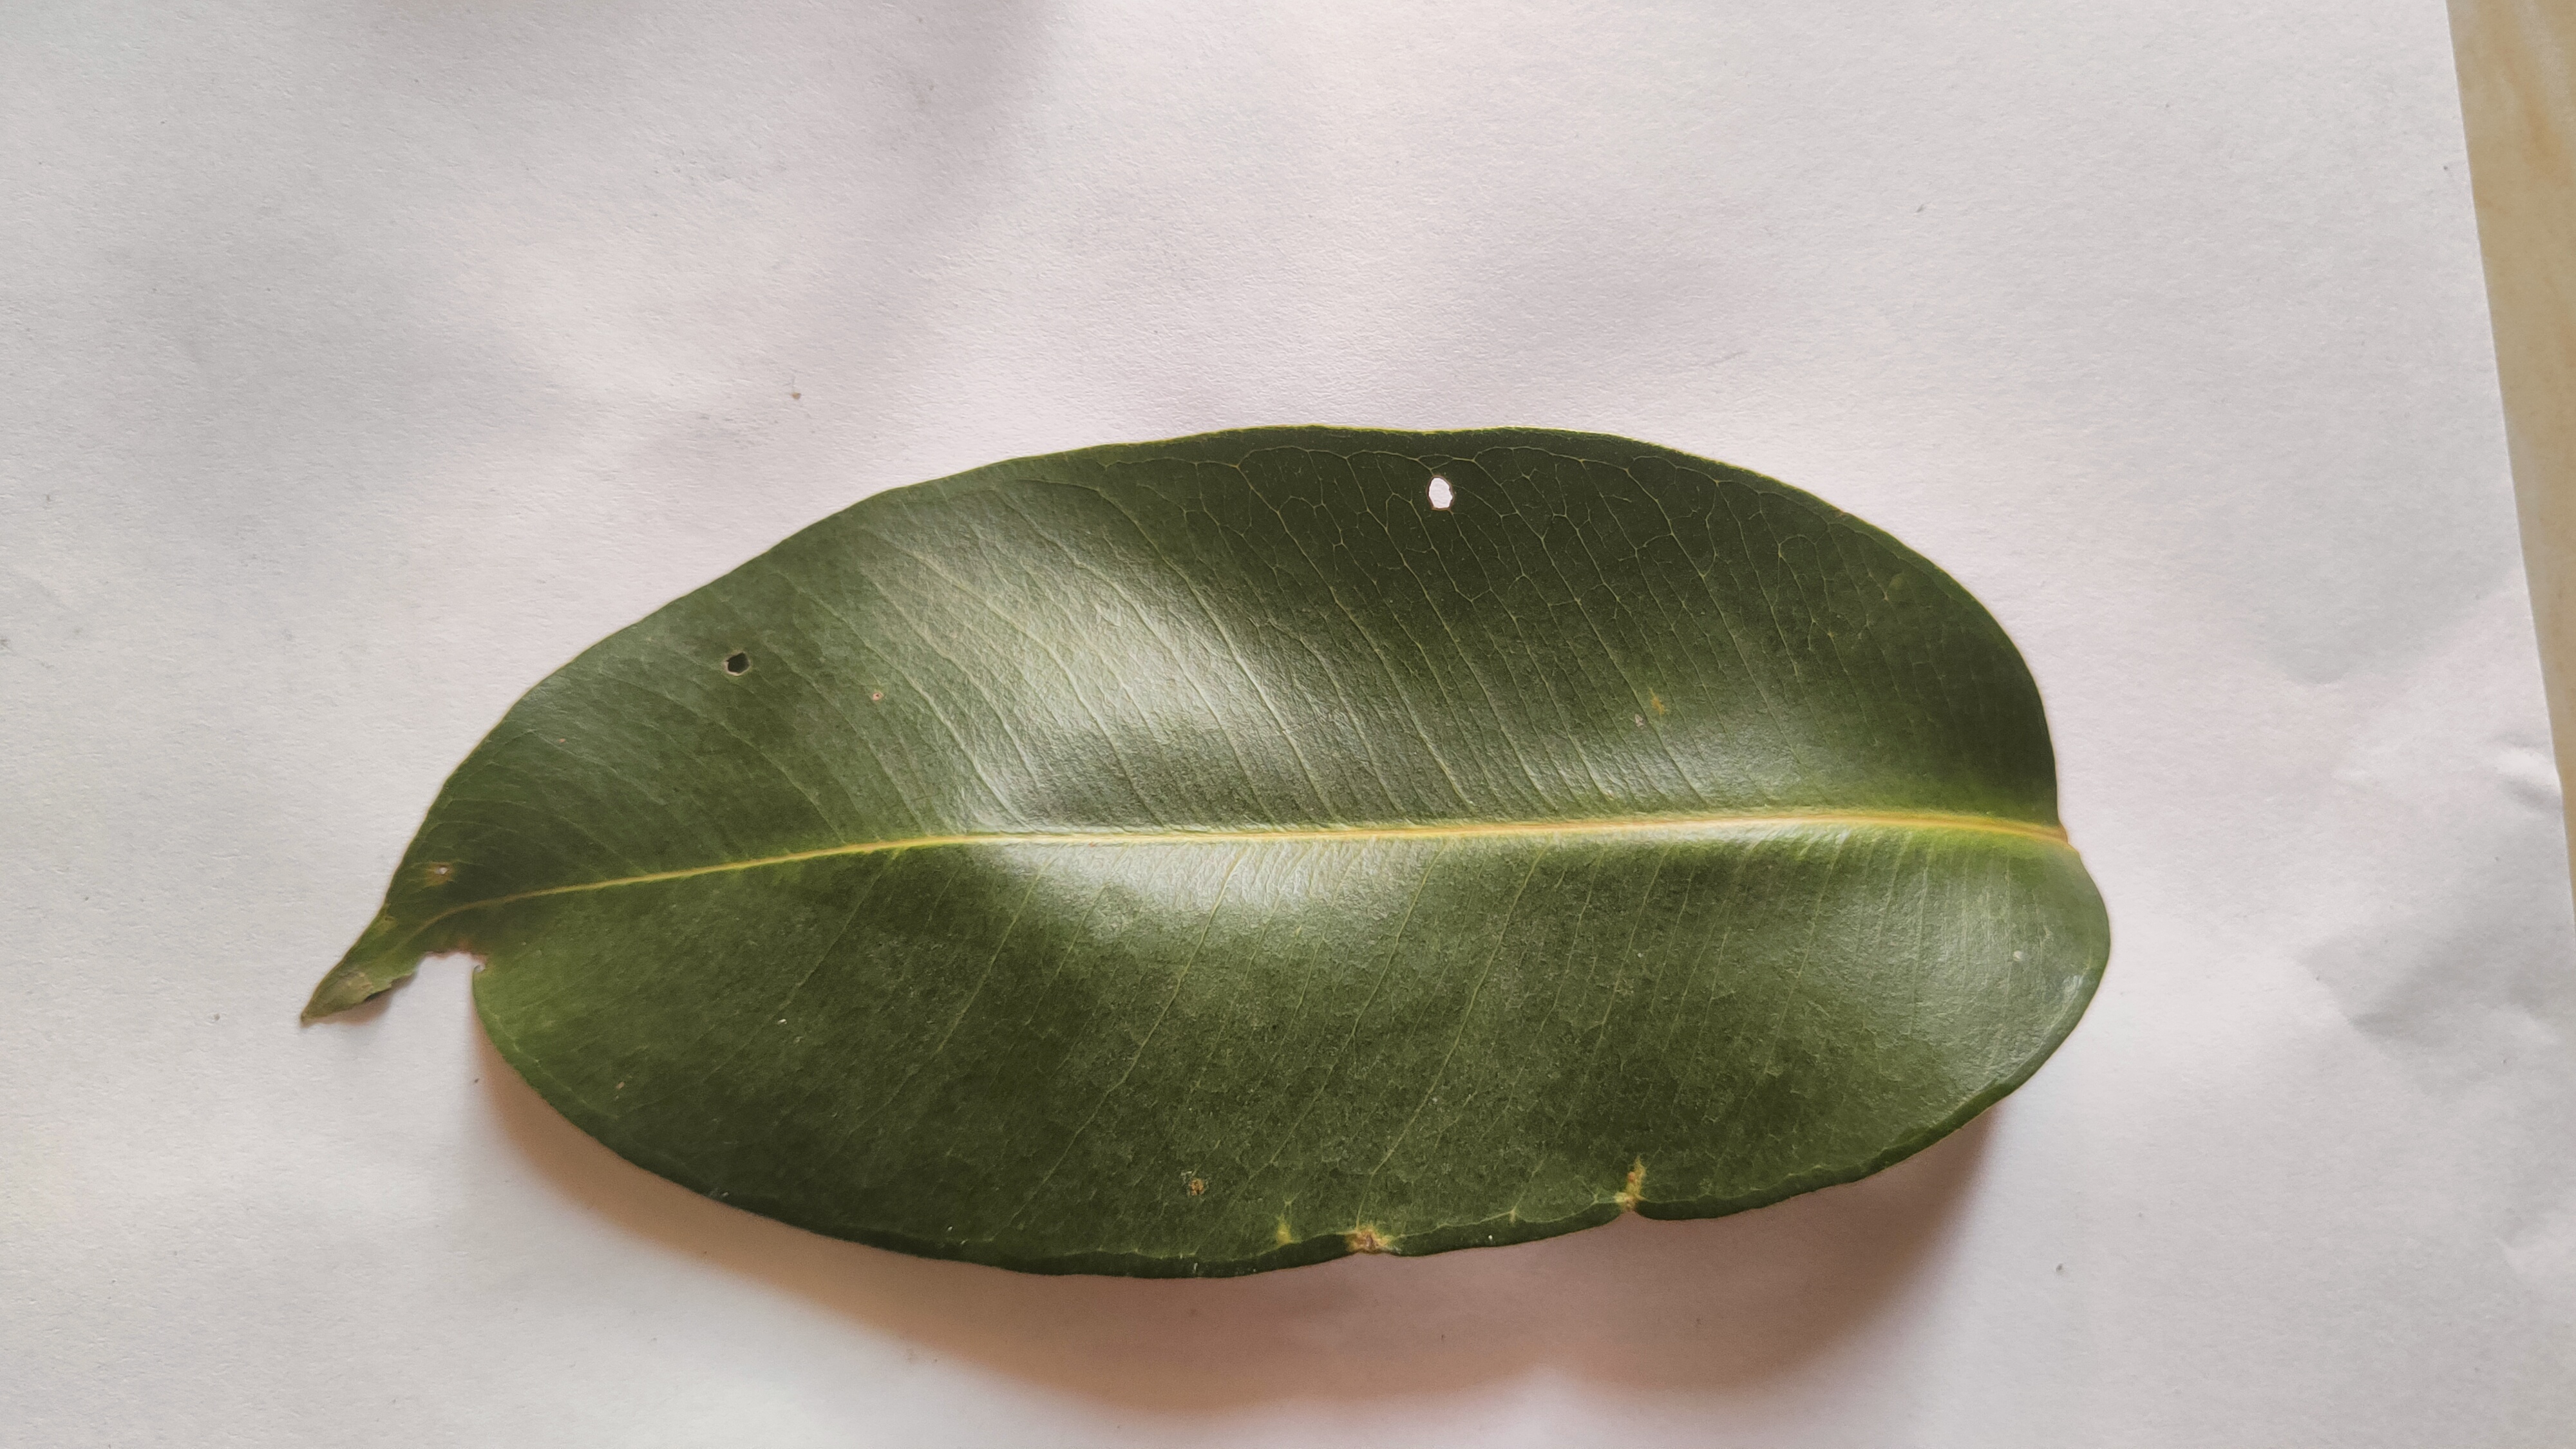
Leaf variety: Black plum